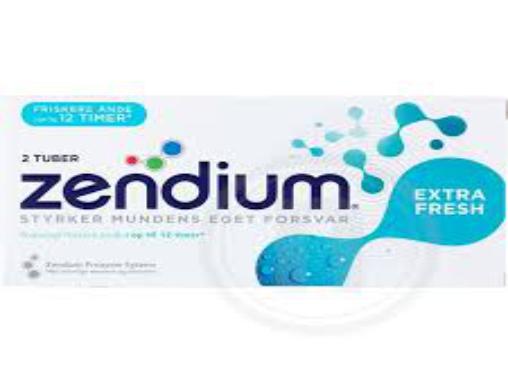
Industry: Medical